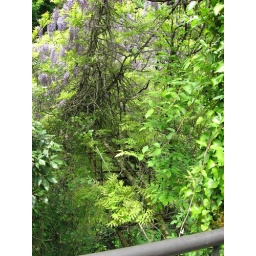
Hard to see, but in there is an old bridge that's grown over by plant life now.